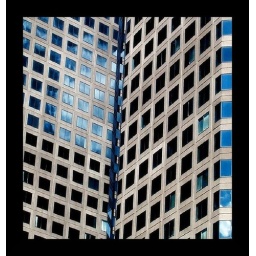
clouds in squared boxes